Economic history of China before 1912

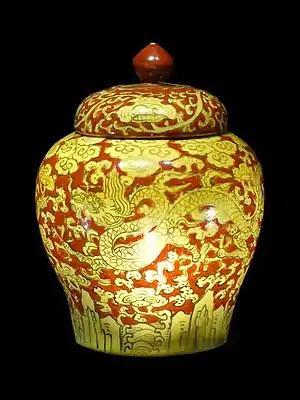
A porcelain jar from the reign of the Jiajing Emperor (r. 1521–1567); Chinese export porcelain in the late Ming targeted foreign markets such as those in Europe.

During the Song dynasty, the merchant class became more sophisticated, well-respected, and organised. The accumulated wealth of the merchant class often rivalled that of the scholar-officials who administered the affairs of government. For their organisational skills, Ebrey, Walthall, and Palais state that Song dynasty merchants: